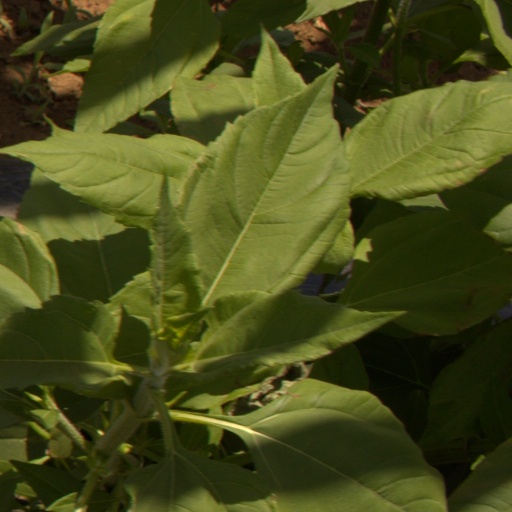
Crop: Jerusalem artichoke